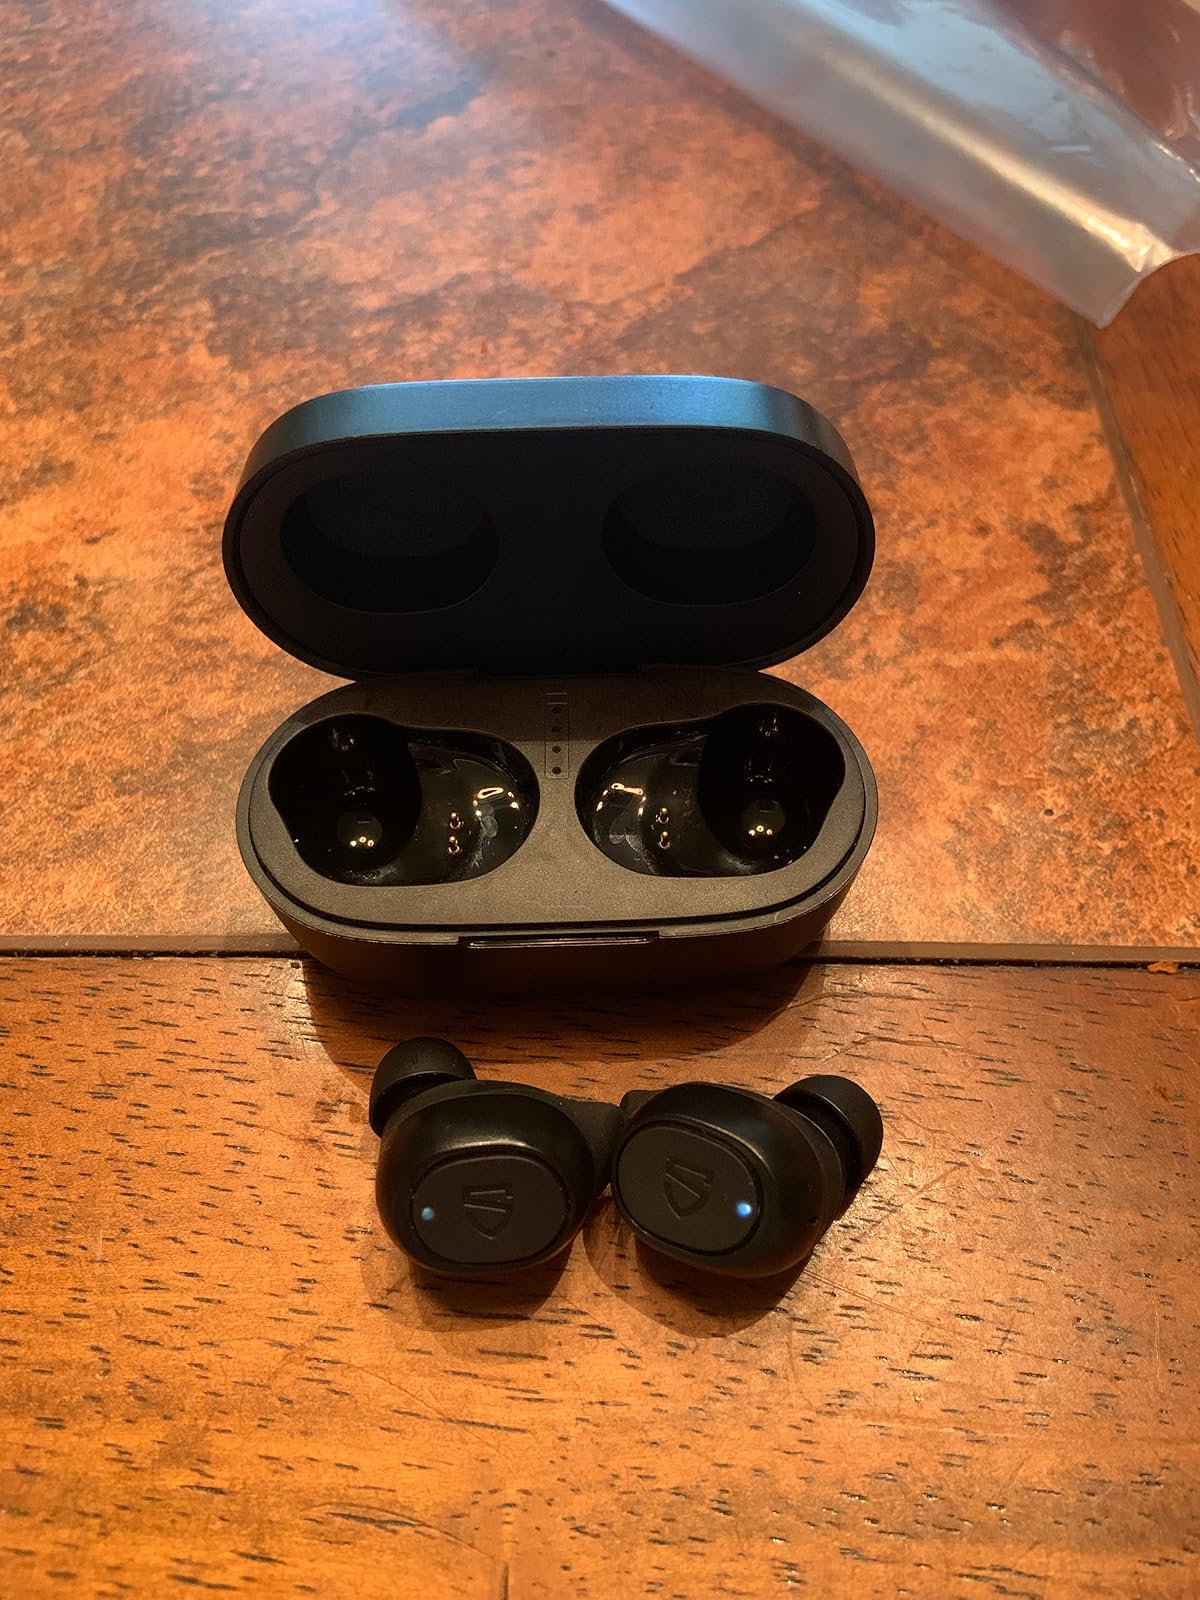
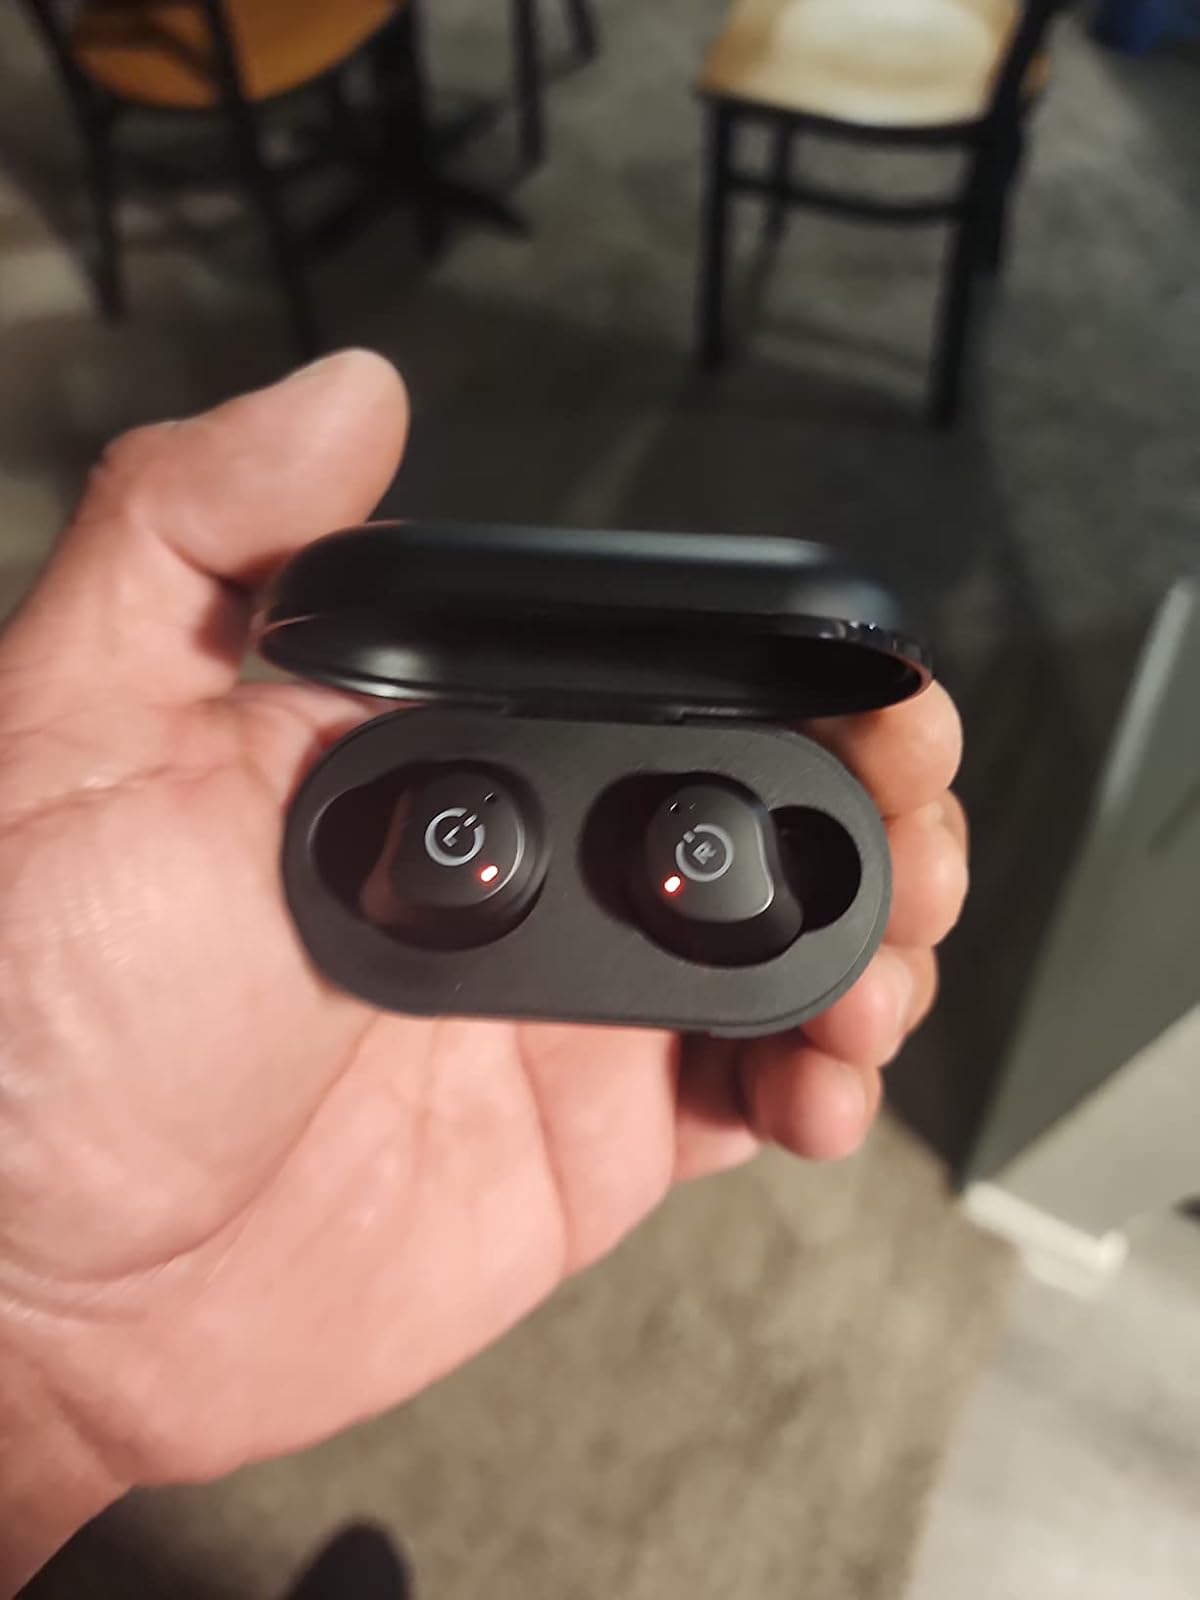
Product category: earbuds
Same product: no